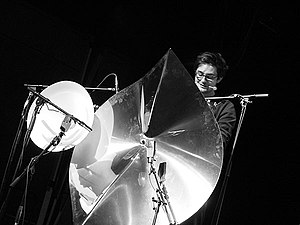
Mike Sheridan
Mike Sheridan i Aarhus 2014